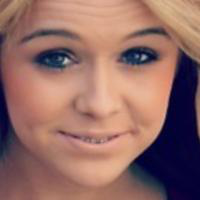
Age group: age 11-20